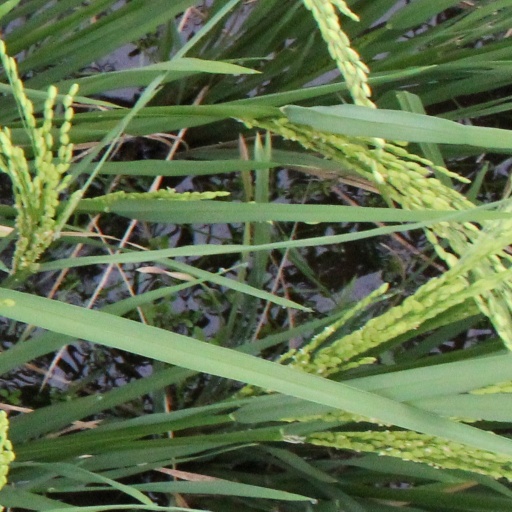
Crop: rice